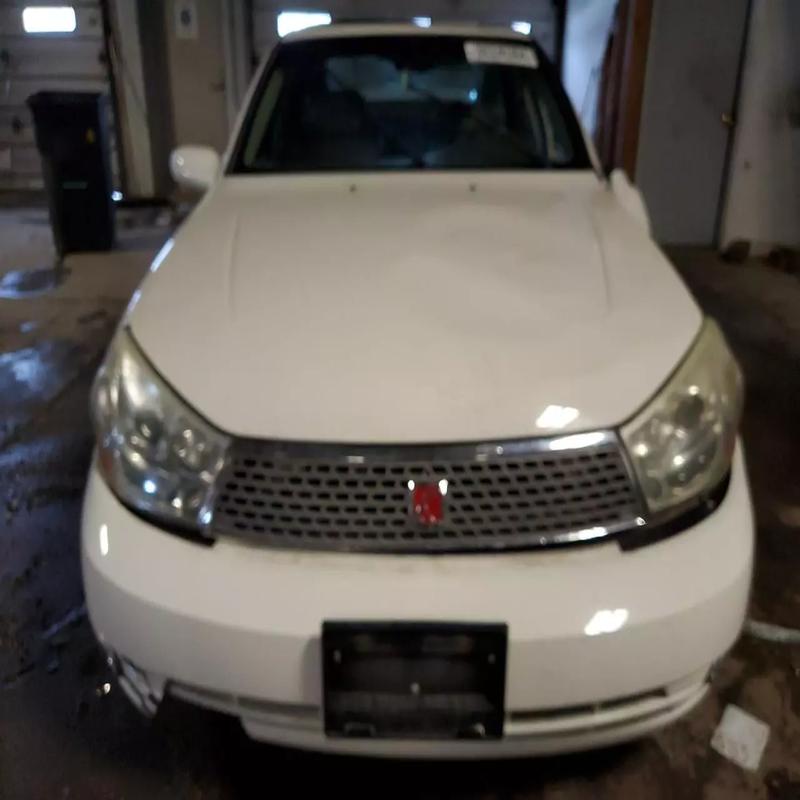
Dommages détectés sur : plaque d'immatriculation avant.
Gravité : majeur